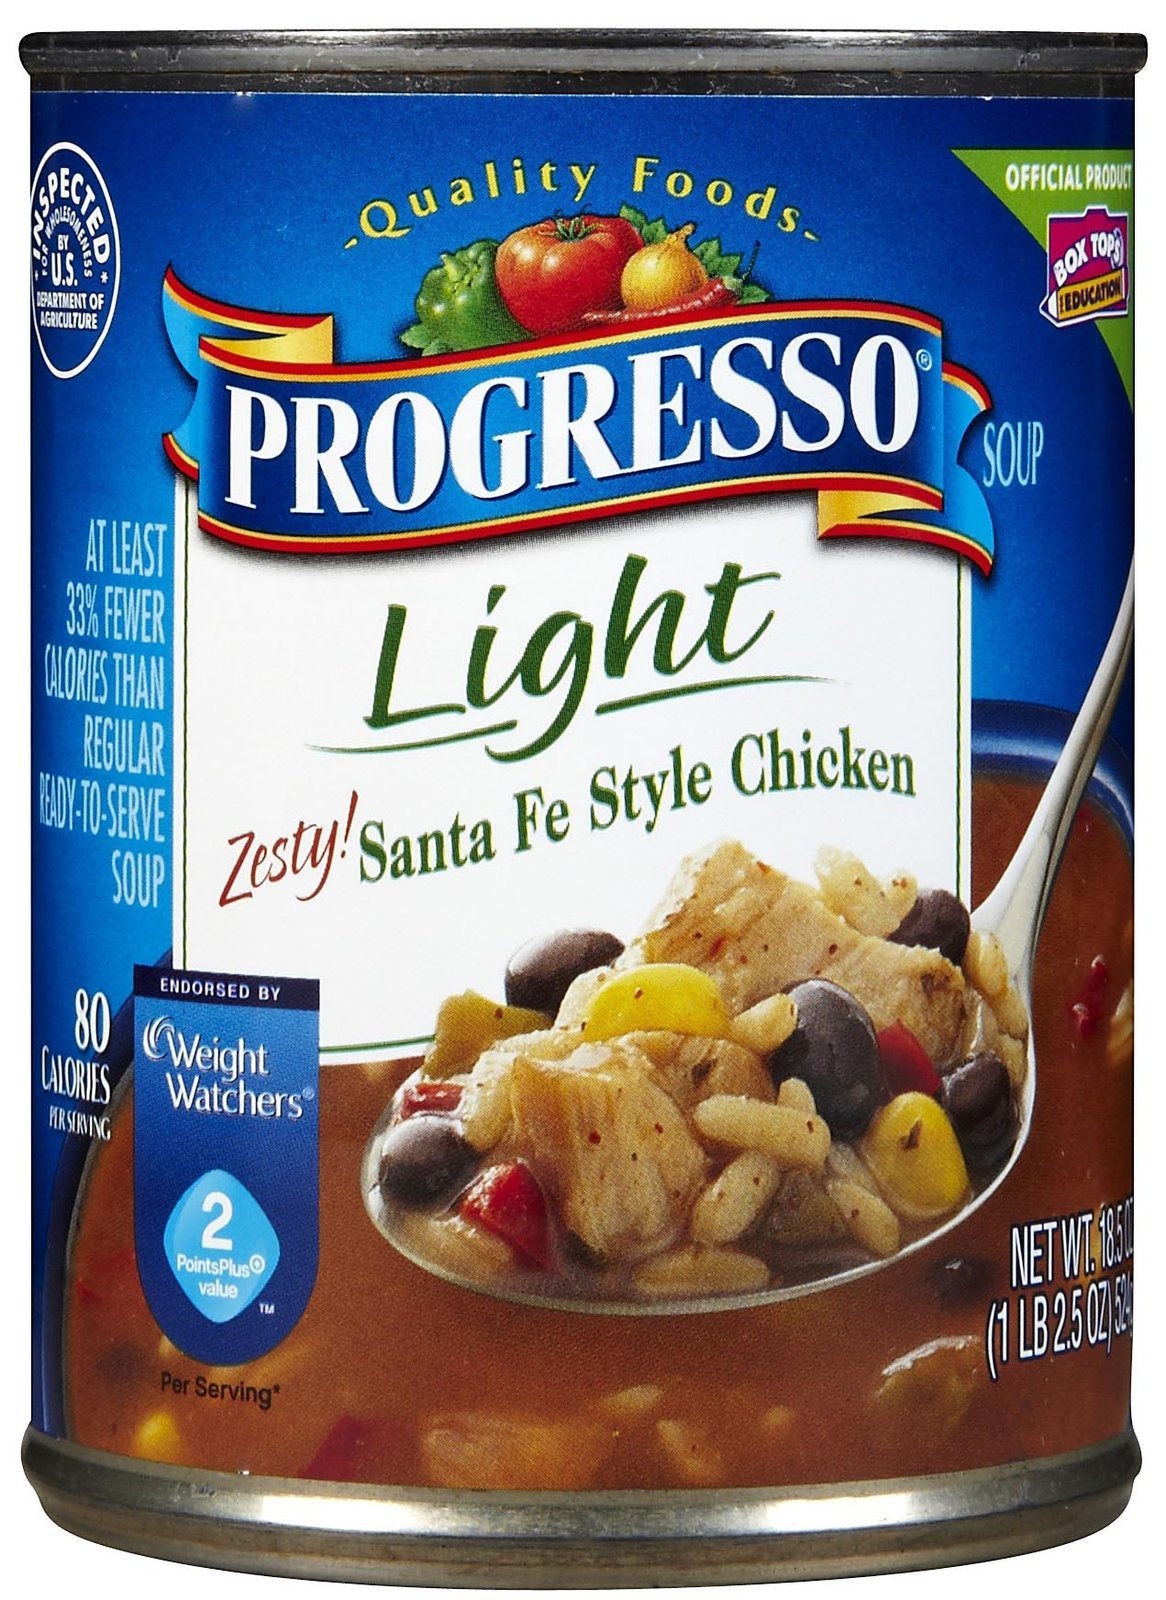
Item Name: Progresso Light Soup - Zesty Chicken - 18.5 oz
Value: 18.5
Unit: Fl Oz

Price: 2.5